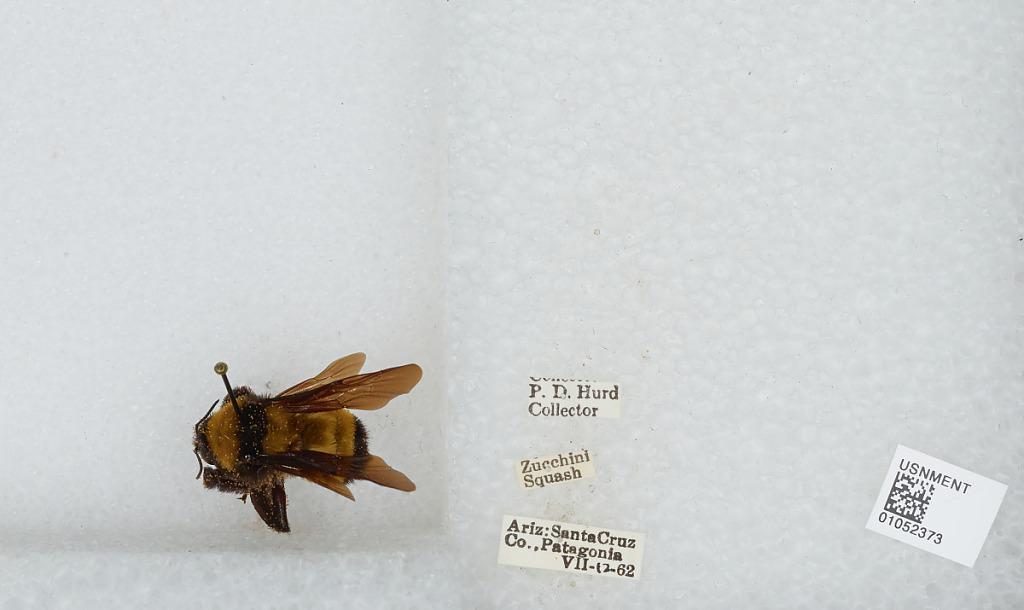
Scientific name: Bombus sp.
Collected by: P. Hurd
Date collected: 1962-7-12
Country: United States
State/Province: Arizona
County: Santa Cruz
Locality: Patgonia
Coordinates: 31.5417, -110.753